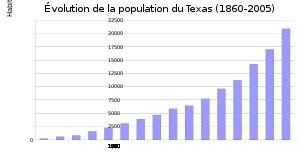
Le Texas /tɛɡzɑ/ ou /tɛksas/ est un État du Sud des États-Unis, le deuxième plus vaste du pays après l'Alaska et le deuxième plus peuplé derrière la Californie. Selon le décompte officiel du Bureau du recensement des États-Unis, le Texas aurait 25 145 561 habitants. Sa capitale est Austin alors que Houston est sa plus grande ville et Dallas-Fort Worth son agglomération la plus peuplée. Les Texans sont à près de 80 % des citadins et presque la moitié d'entre eux vivent dans deux agglomérations : Dallas-Fort Worth ou Houston. Quatre aires urbaines du Texas comptent plus d'un million d'habitants : Houston, Dallas-Fort Worth, San Antonio et Austin.